Seven Hours of Trouble

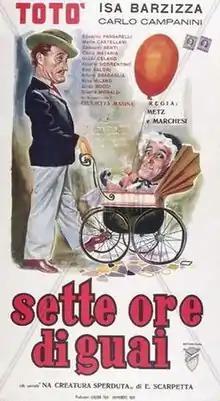

Seven Hours of Trouble (Italian: Sette ore di guai) is a 1951 Italian comedy film directed by Vittorio Metz and Marcello Marchesi and starring Totò, Isa Barzizza and Carlo Campanini.